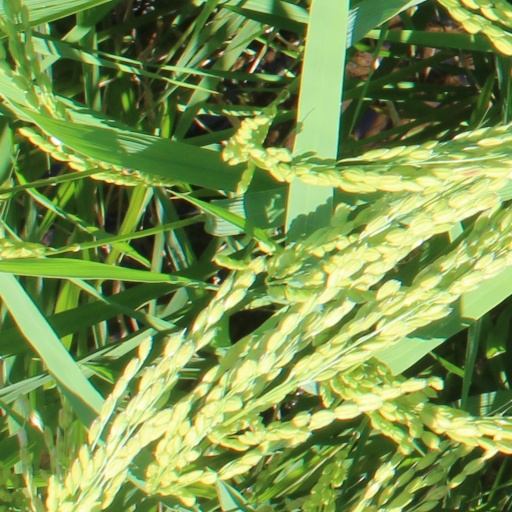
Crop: rice